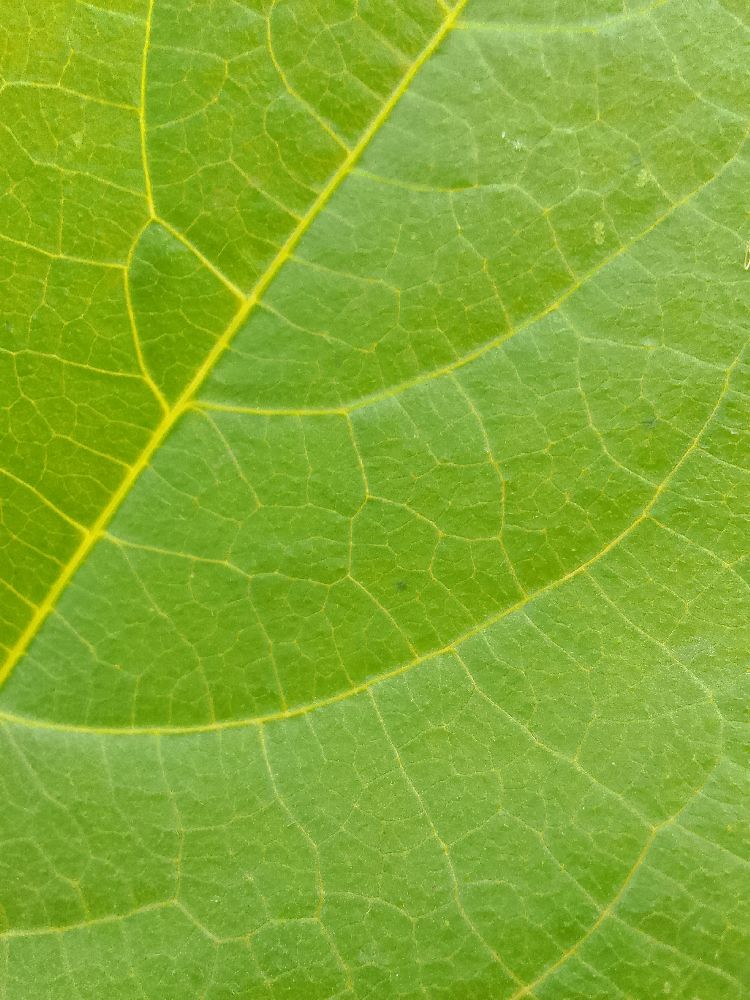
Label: healthy